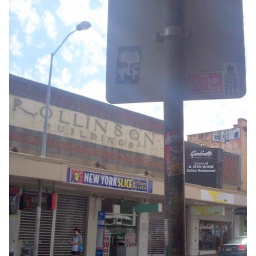
Stickers on street sign on Brunswick St near corner of Ann St, Fortitude Valley, Brisbane, Queensland, Australia 070122